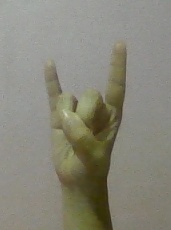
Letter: la